Venezuela International Book Fair

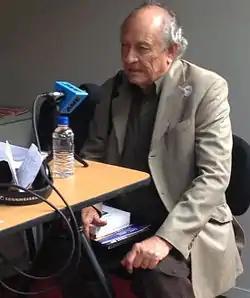
The poet Gustavo Pereira at FILVEN 2013

The first International Book Fair Venezuela, held now under this name, was held in Caracas for 10 days, from November 11 to 20, 2005. Representatives from 30 Latin American countries and over 60 international guests attended. The theme was "The Caribbean, a bridge of books, a sea of humanity".